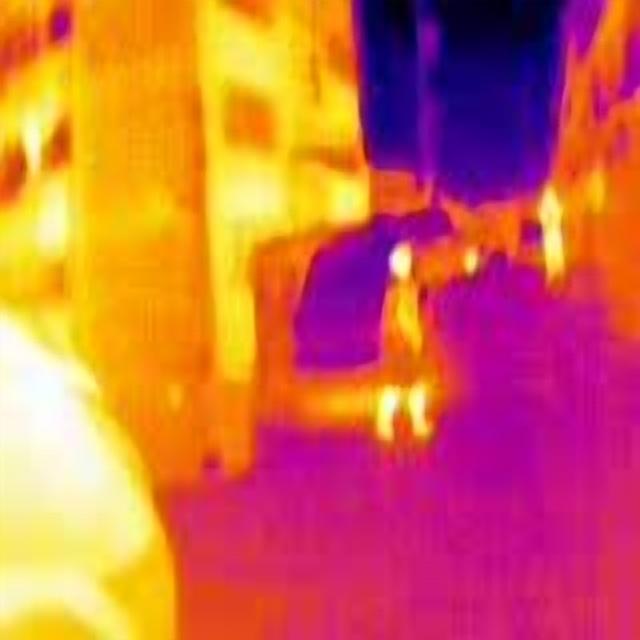
Detected objects:
label: person
label: person